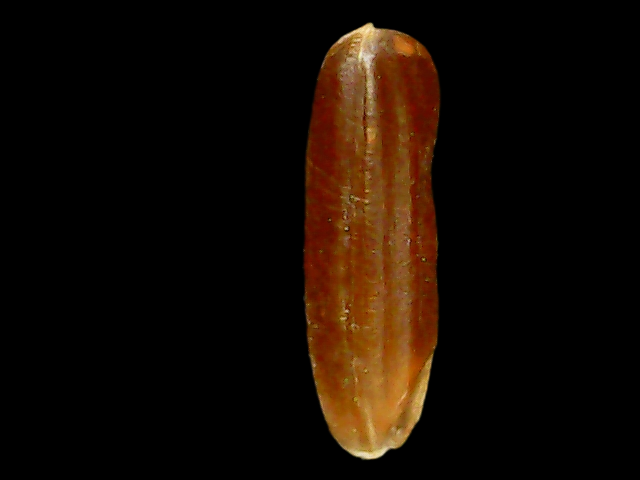
Rice variety: Binadhan20